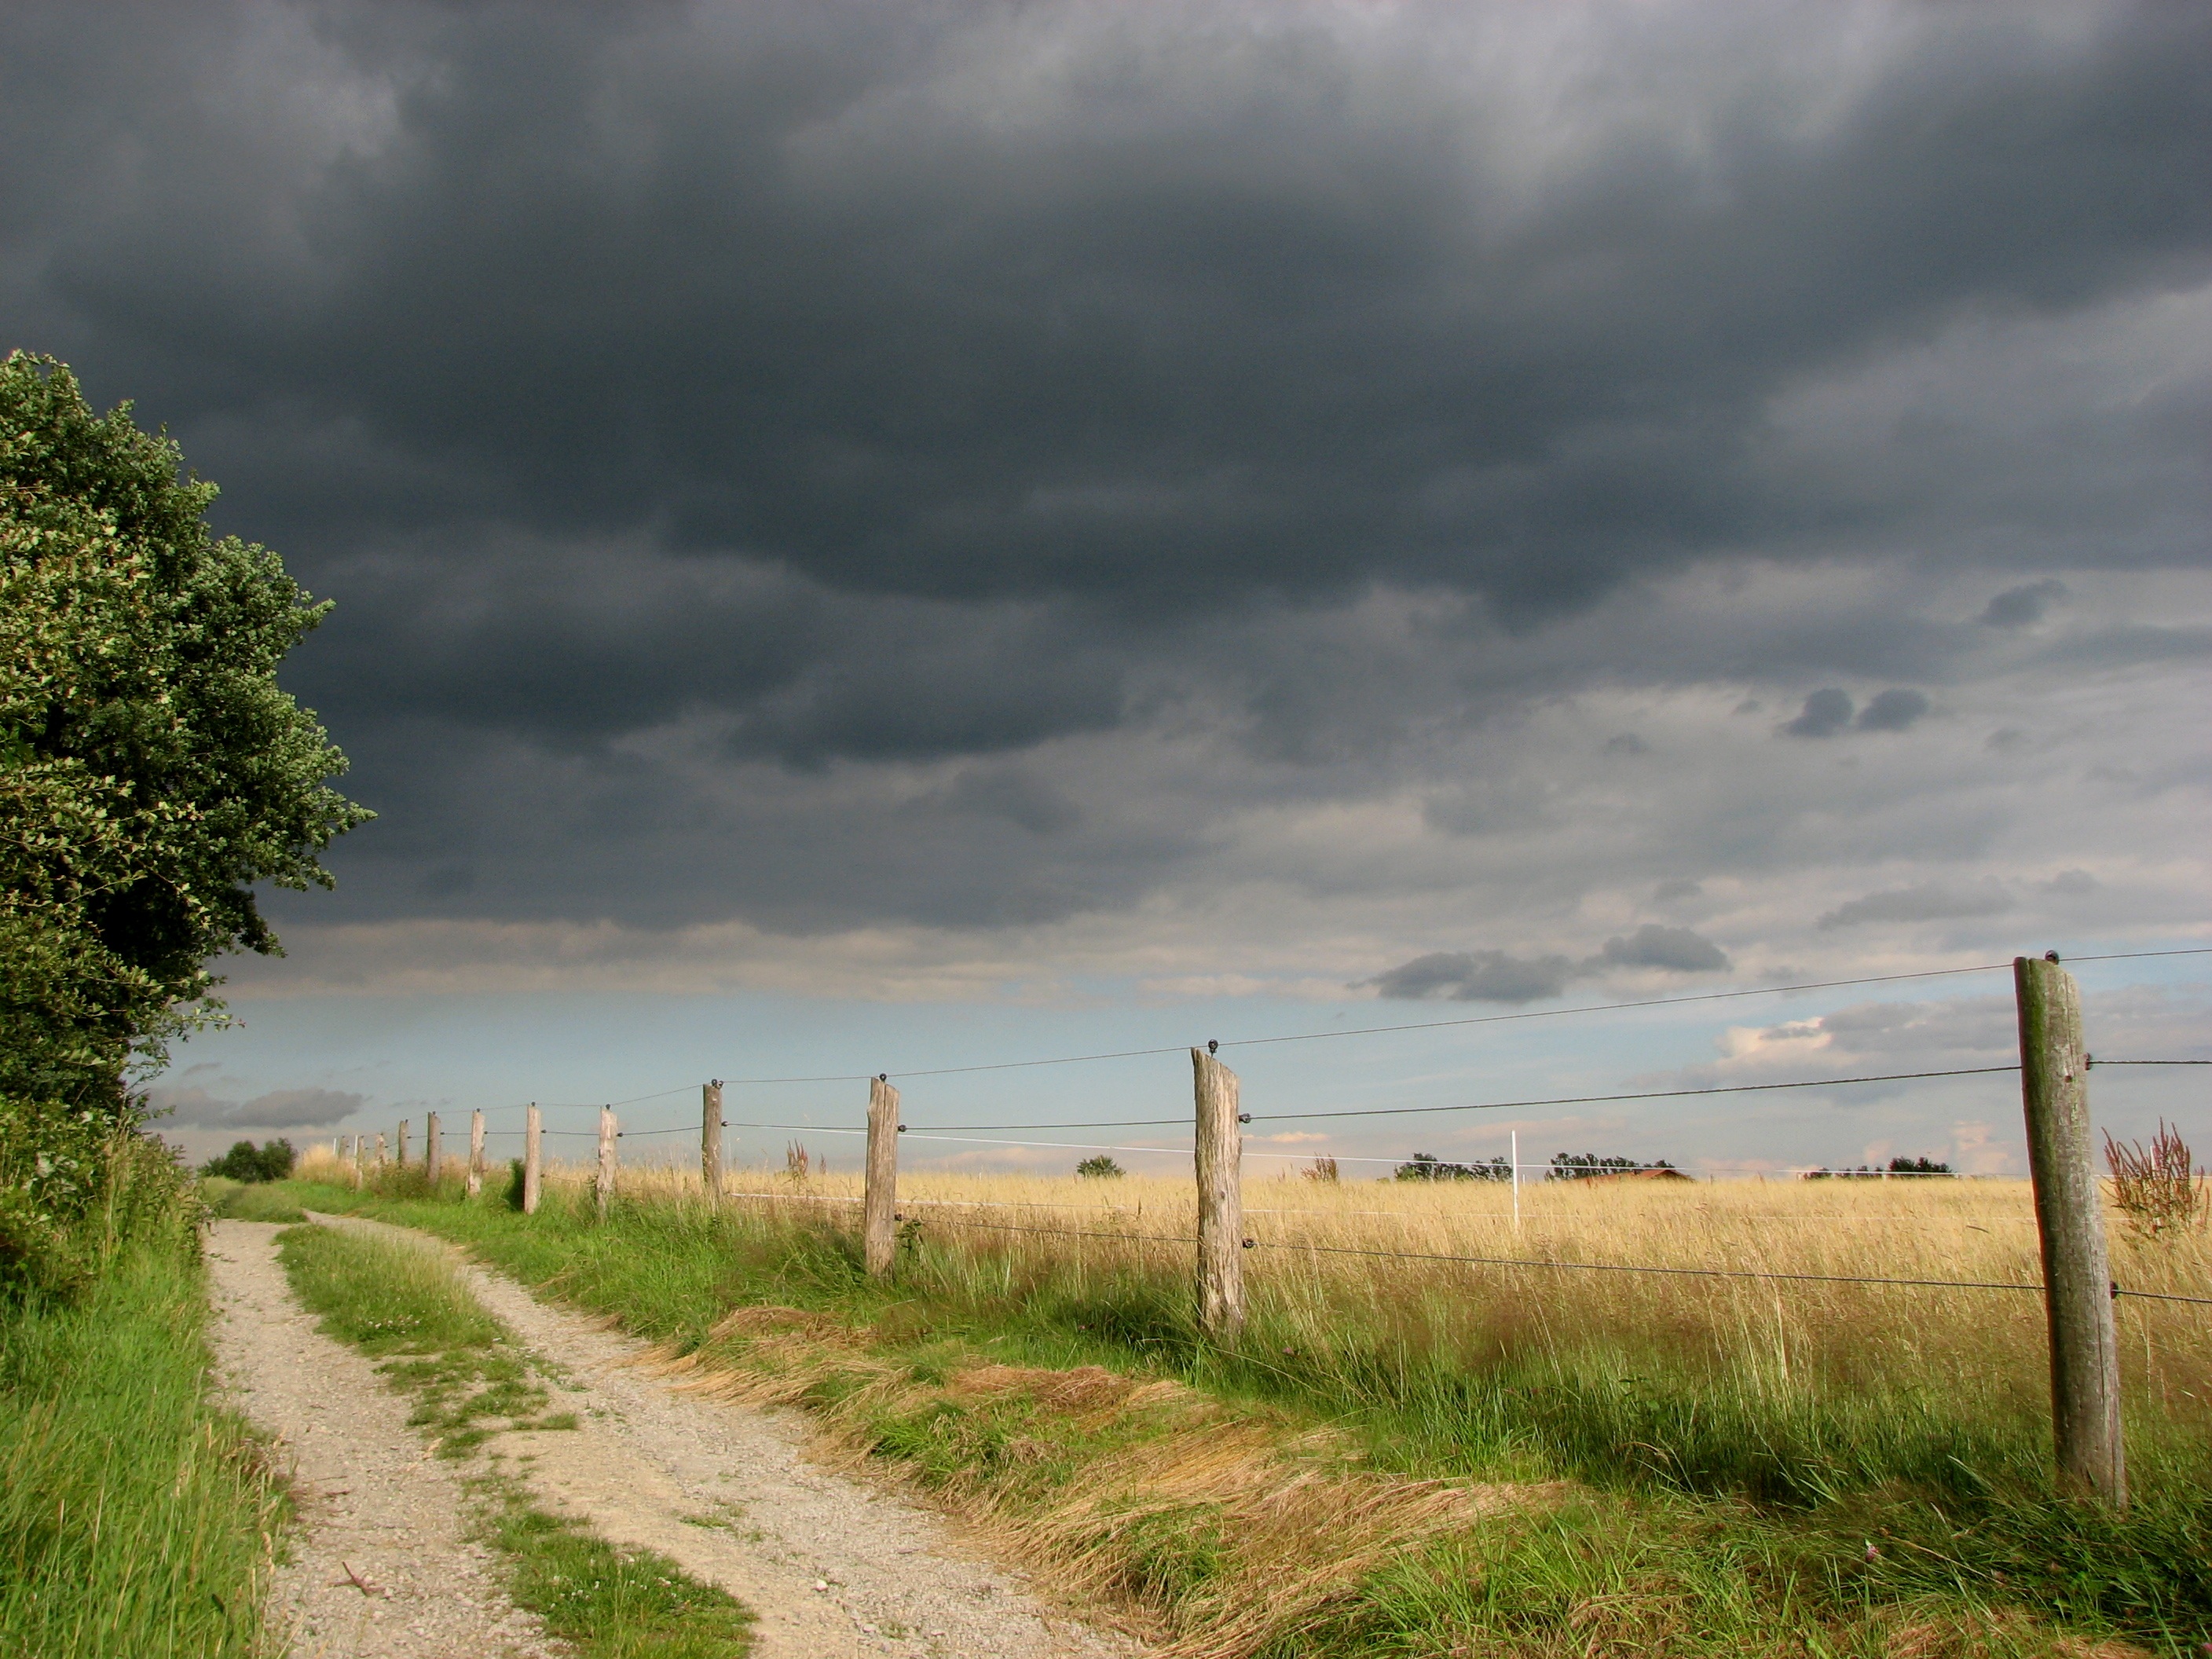
landscape, nature, grass, horizon, fence, cloud, sky, field, meadow, prairie, morning, hill, wind, dark, weather, storm, lane, plain, clouds, grassland, thunderstorm, gloomy, mood, away, dark clouds, rural area, storm clouds, cumulus clouds, meteorological phenomenon, natural environment